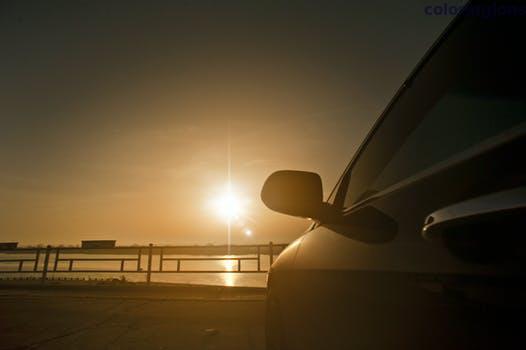
Label: Watermark